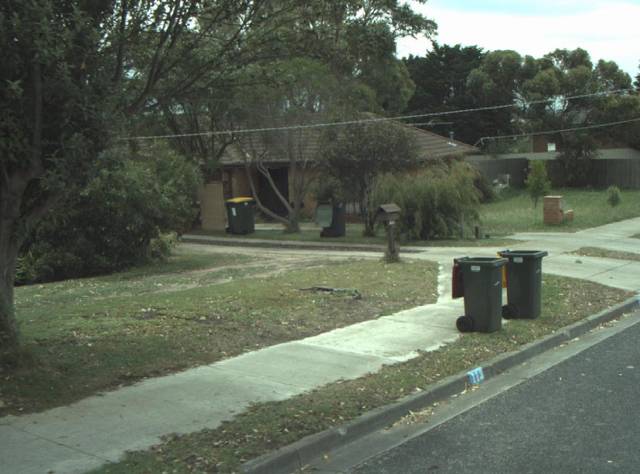
Region: Australia
Coordinates: -38.179, 144.466